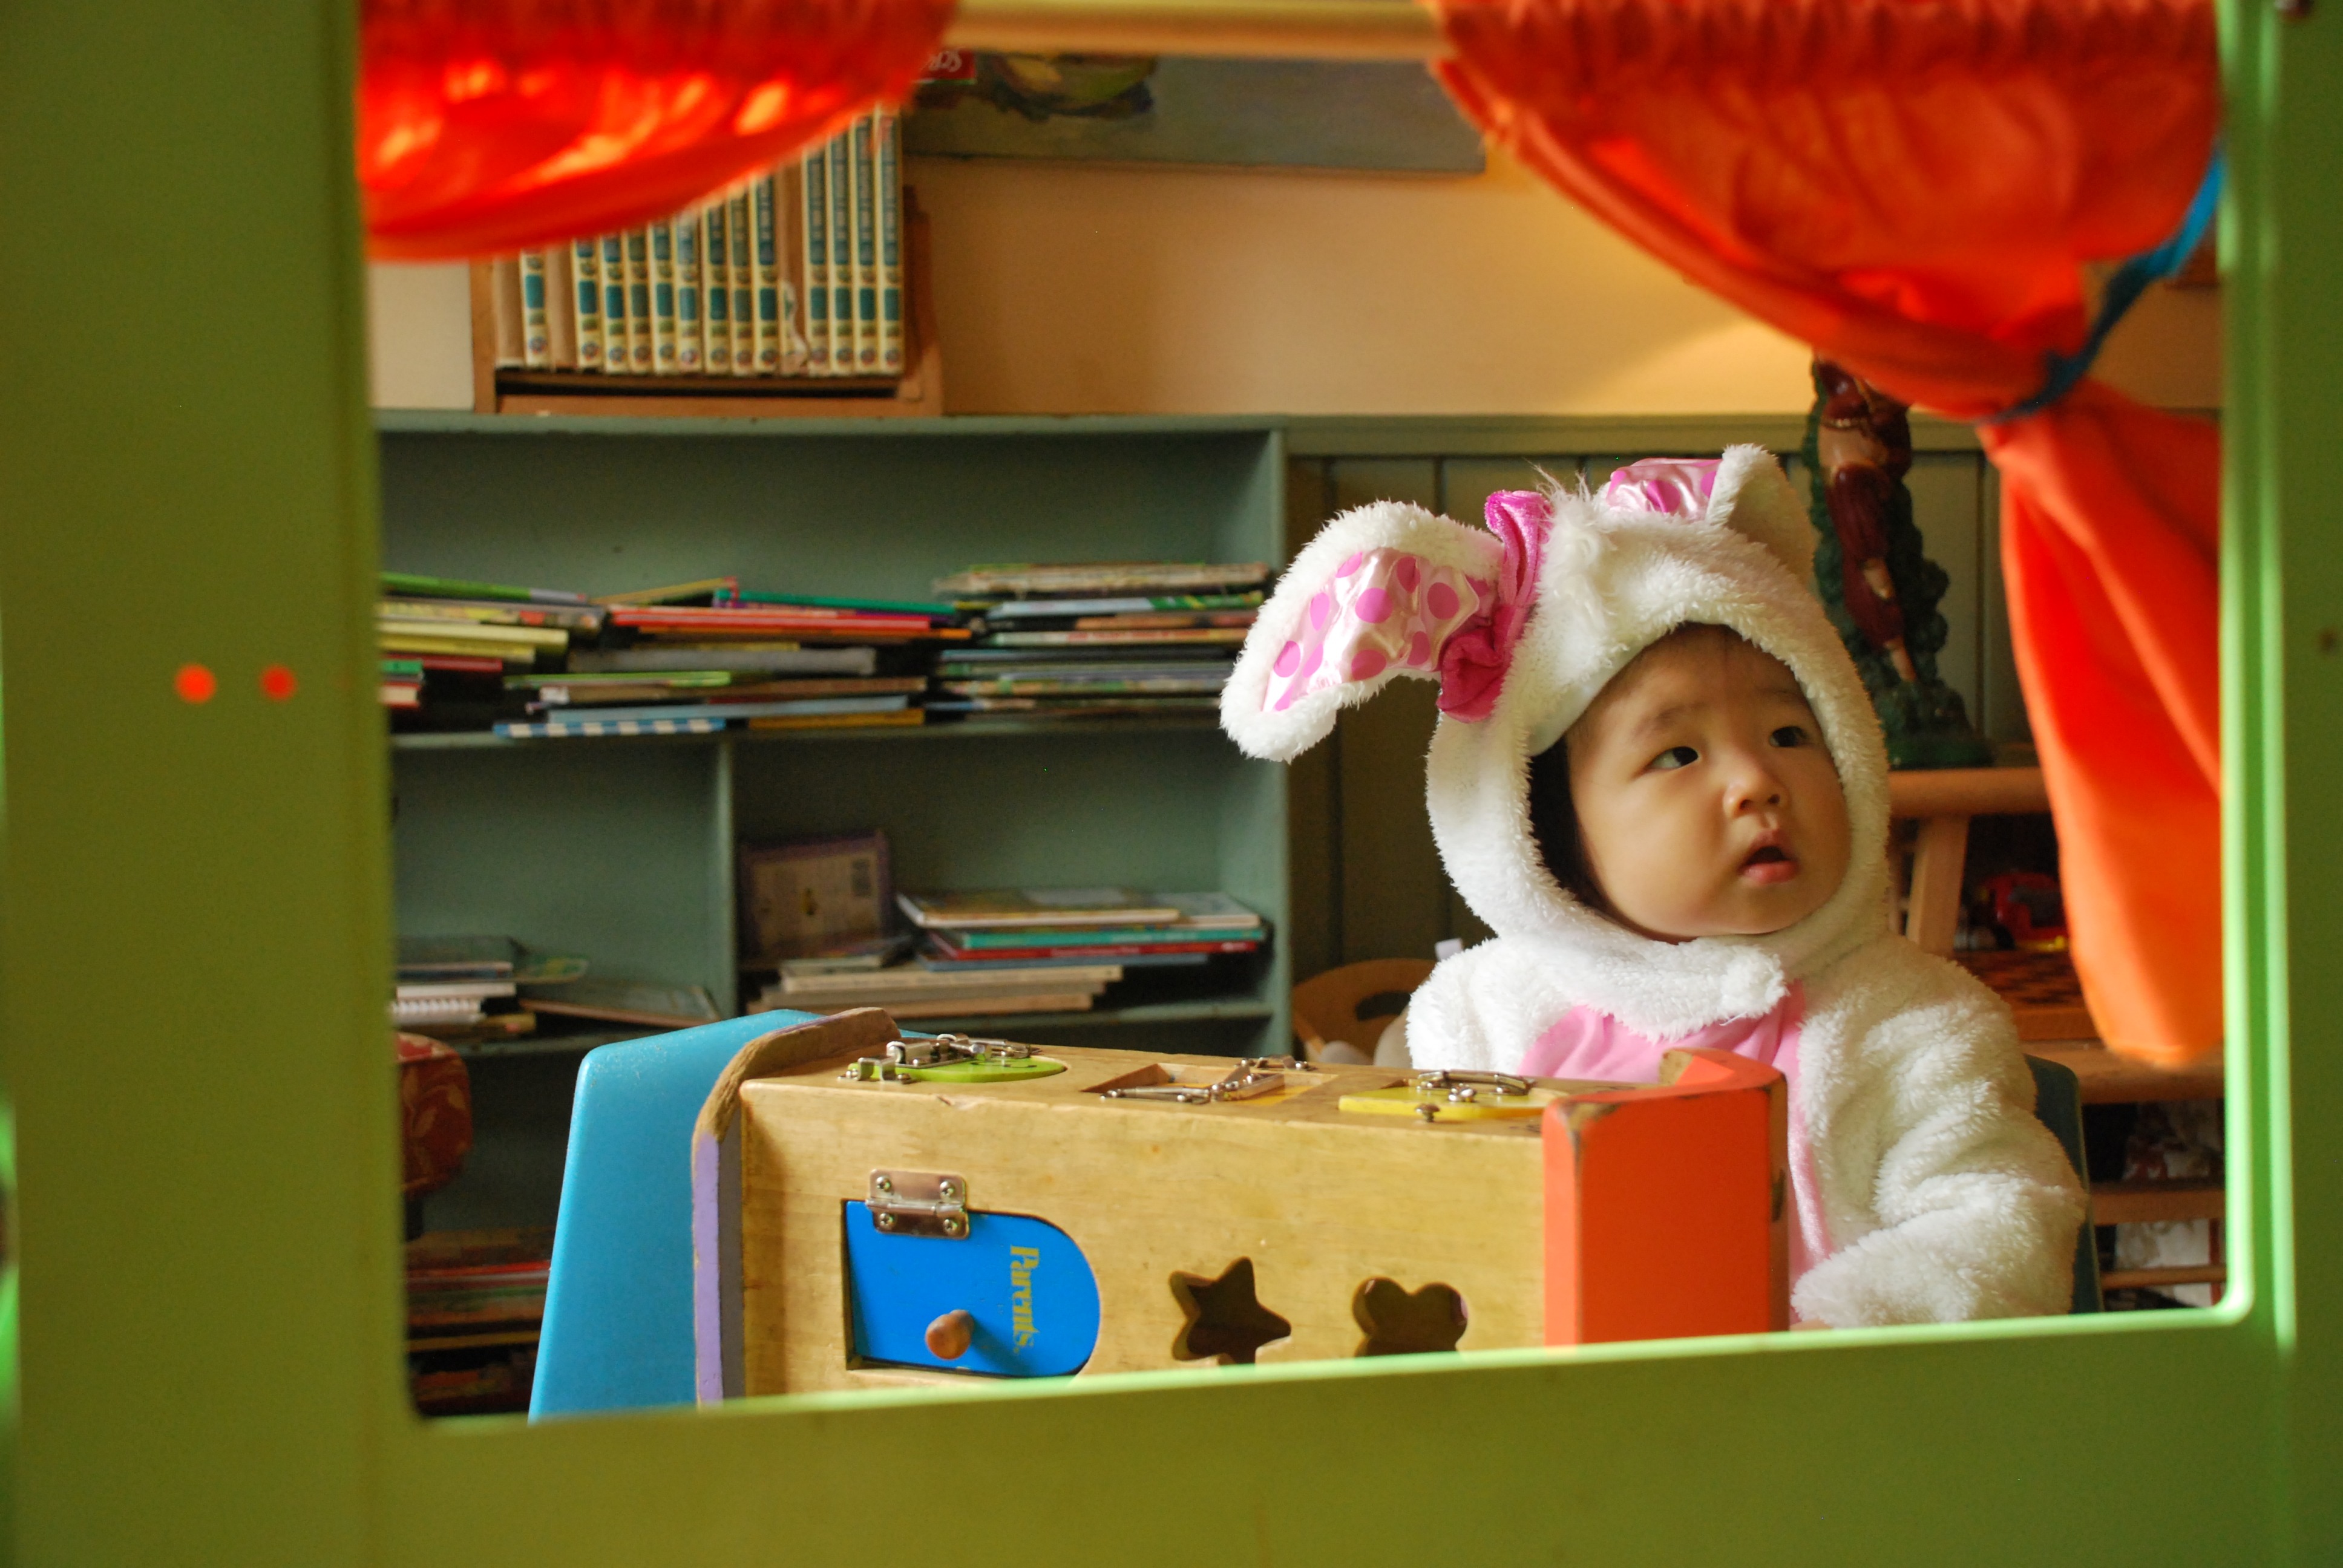
girl, play, cute, color, halloween, child, baby, happy, party, toys, adorable, costume, bunny, birthday, baby costume